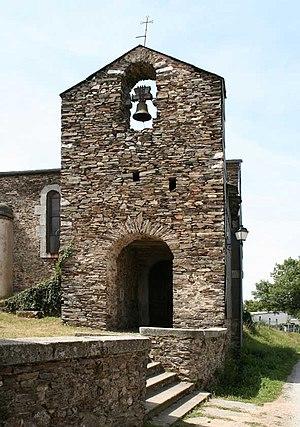
Arfons (Tarn) - eglise
Cet article recense par ordre alphabétique et de manière se voulant exhaustive, les châteaux, maisons fortes, mottes castrales, manoirs situés dans le département français du Tarn, ainsi que les palais ou autres tours et commanderies. Il est fait état des inscriptions ou classements au titre des monuments historiques.
Arfons est une commune française située dans le département du Tarn, en région Occitanie.
Églises possédant un clocher-mur, ou clocher à peigne, clocher-arcade ou campenard.